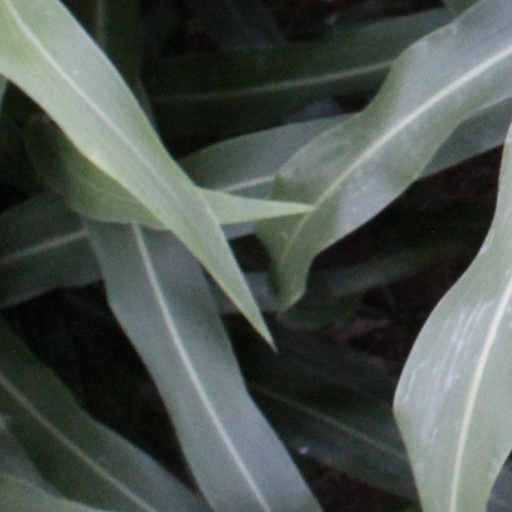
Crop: sorghum